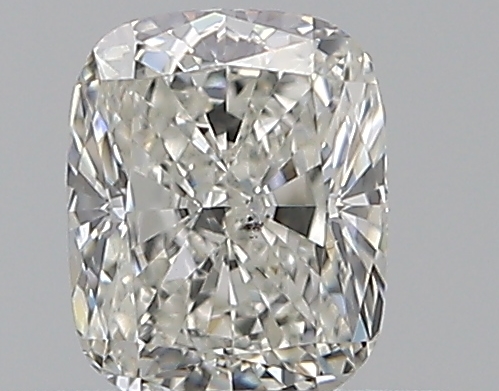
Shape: cushion
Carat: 0.5
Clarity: SI1
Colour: H
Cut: VG
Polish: EX
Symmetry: GD
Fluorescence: N
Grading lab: GIA
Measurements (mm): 5.05 x 4.03 x 2.82